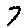
Label: 7